Chile ayuda a Chile

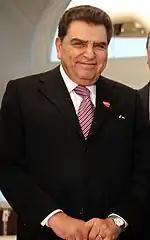
Don Francisco led the campaign.

TV host Mario Kreutzberger, better known as Don Francisco, has hosted a series of television campaigns since 1978, when he organized the first version of the Telethon. In 1985, during the earthquake that hit Chile on 3 March that year, Kreutzberger organized a campaign, broadcast on Canal 13 called "Chile helps Chile", which, after 30 hours of non-stop broadcasting, managed to fund hundreds of trucks with supplies for victims. The event was repeated in later years, after other natural disasters such as flash floods, earthquakes, volcanic eruptions and others.